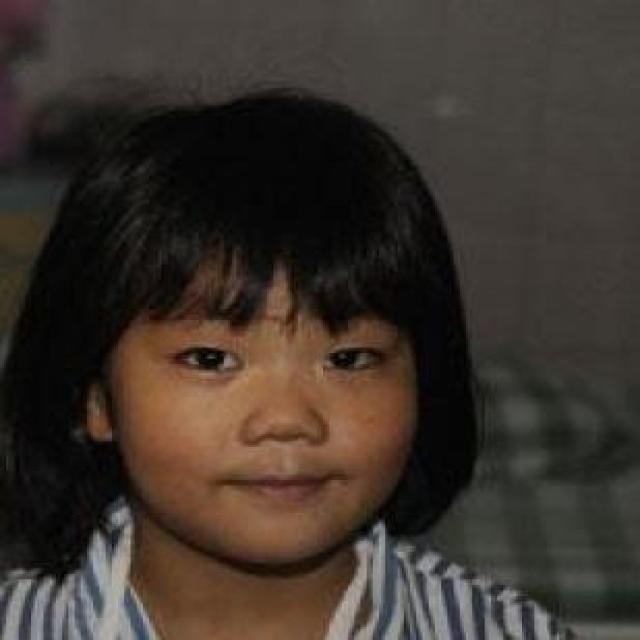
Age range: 0-12